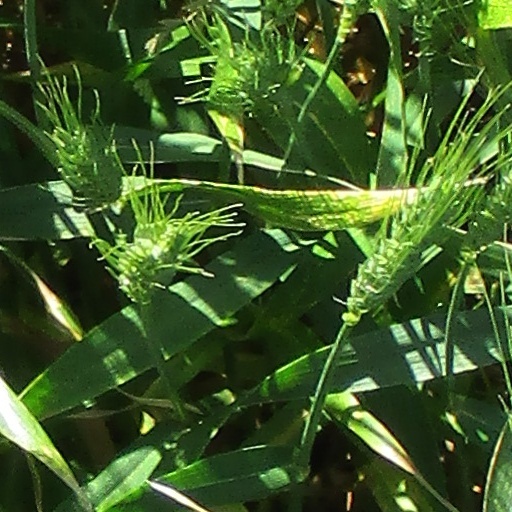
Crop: wheat